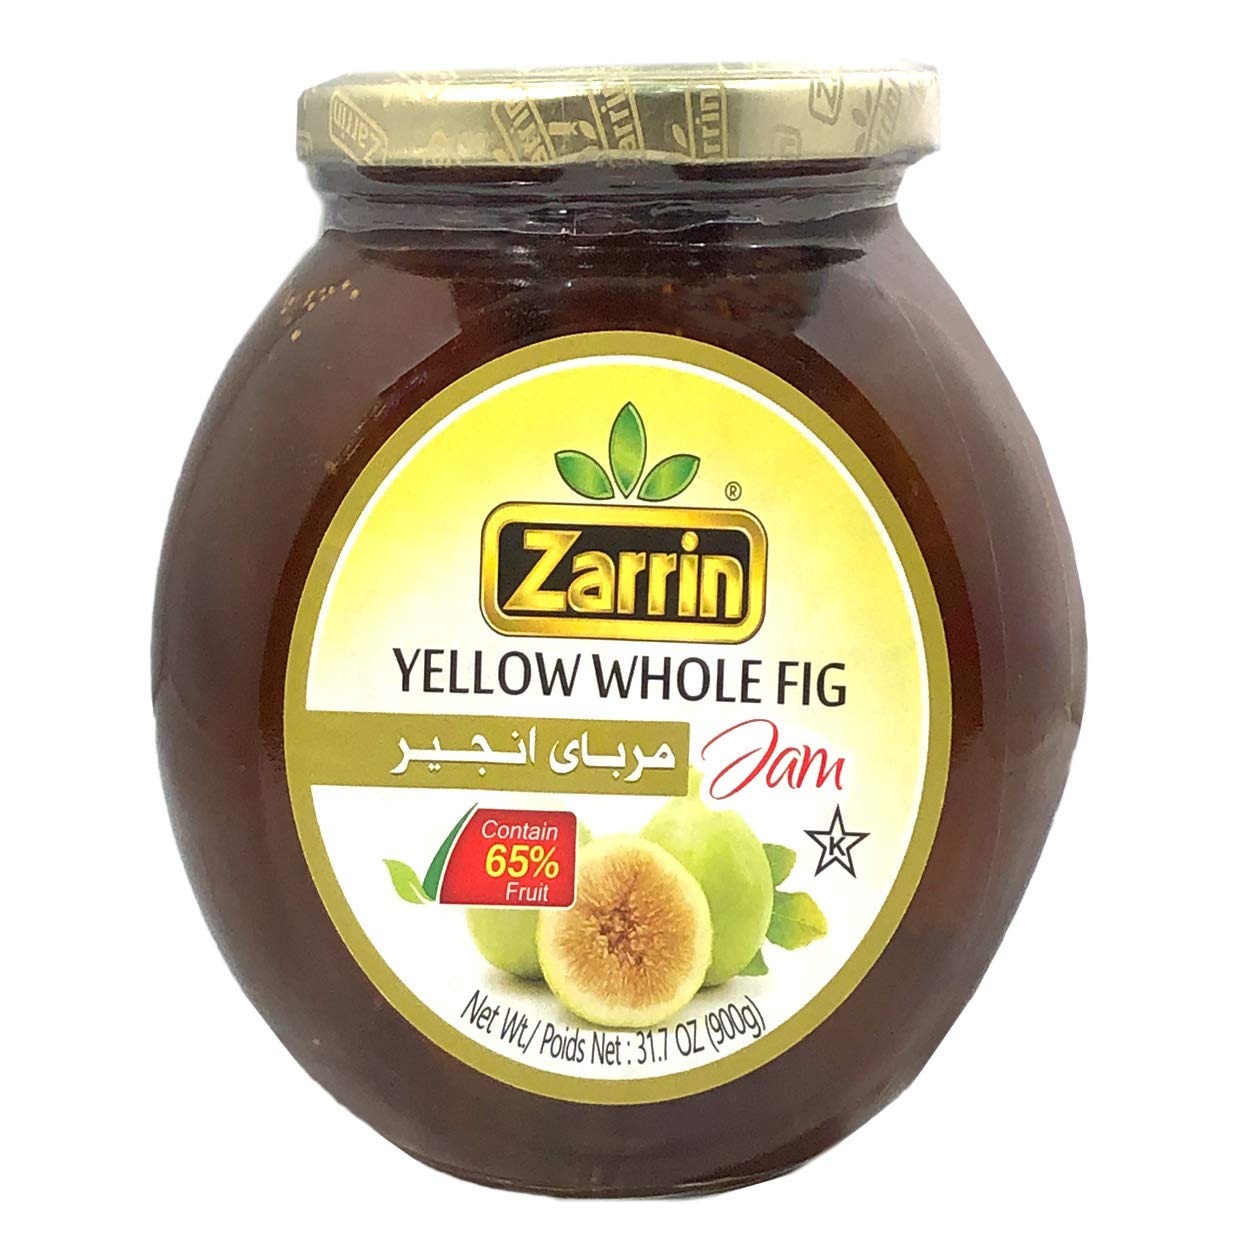
Item Name: Zarrin - Yellow Whole Fig Jam 31.7 Oz (900g)
Bullet Point 1: Yellow Whole Fig Jam
Bullet Point 2: Contain 65% of Real Fruit
Bullet Point 3: Ingredients: Fig (65%), Sugar, Water, Lemon Juice
Bullet Point 4: Product of Turkey
Bullet Point 5: Net Wt: 31.7 Oz (900g)
Product Description: Zarrin's whole fig preserve contains 65% whole fruit. This jam goes well with any cheese or cream of your choice.
Value: 31.7
Unit: Ounce

Price: 3.59